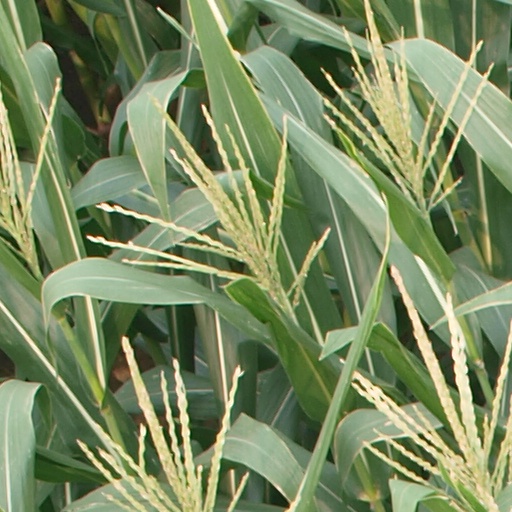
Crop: maize; corn